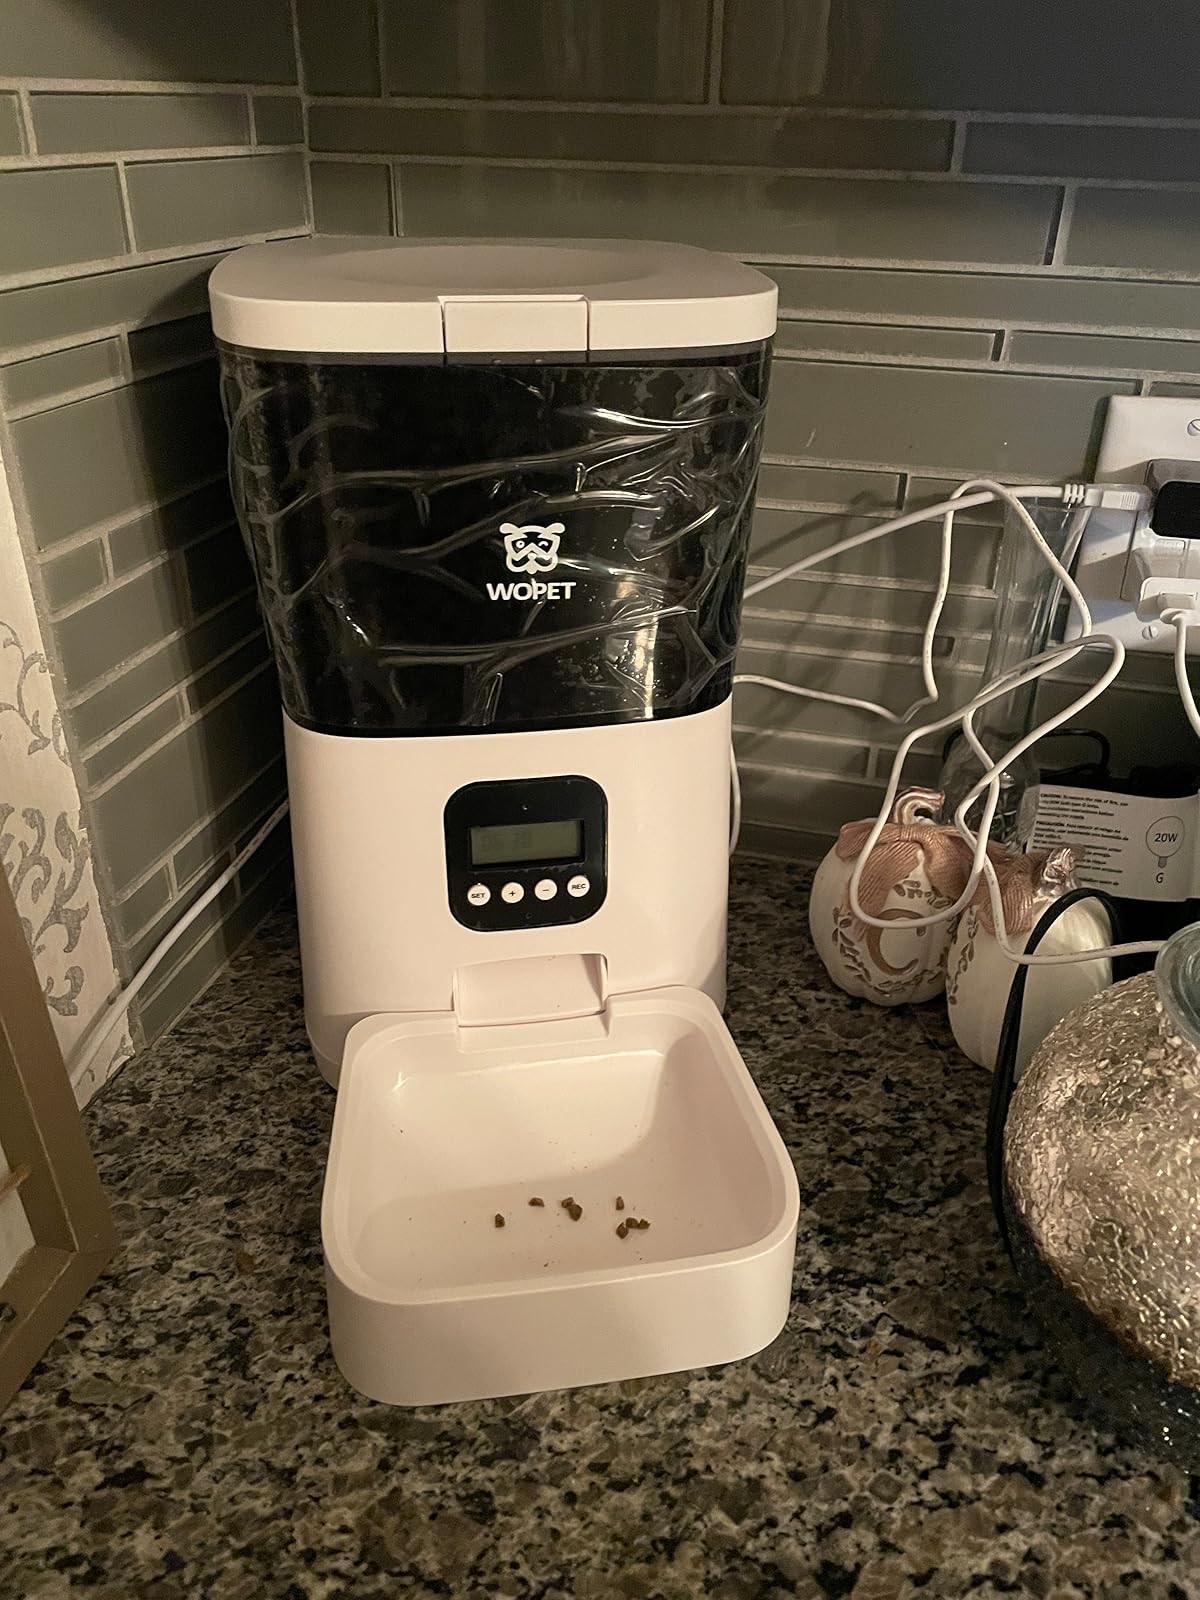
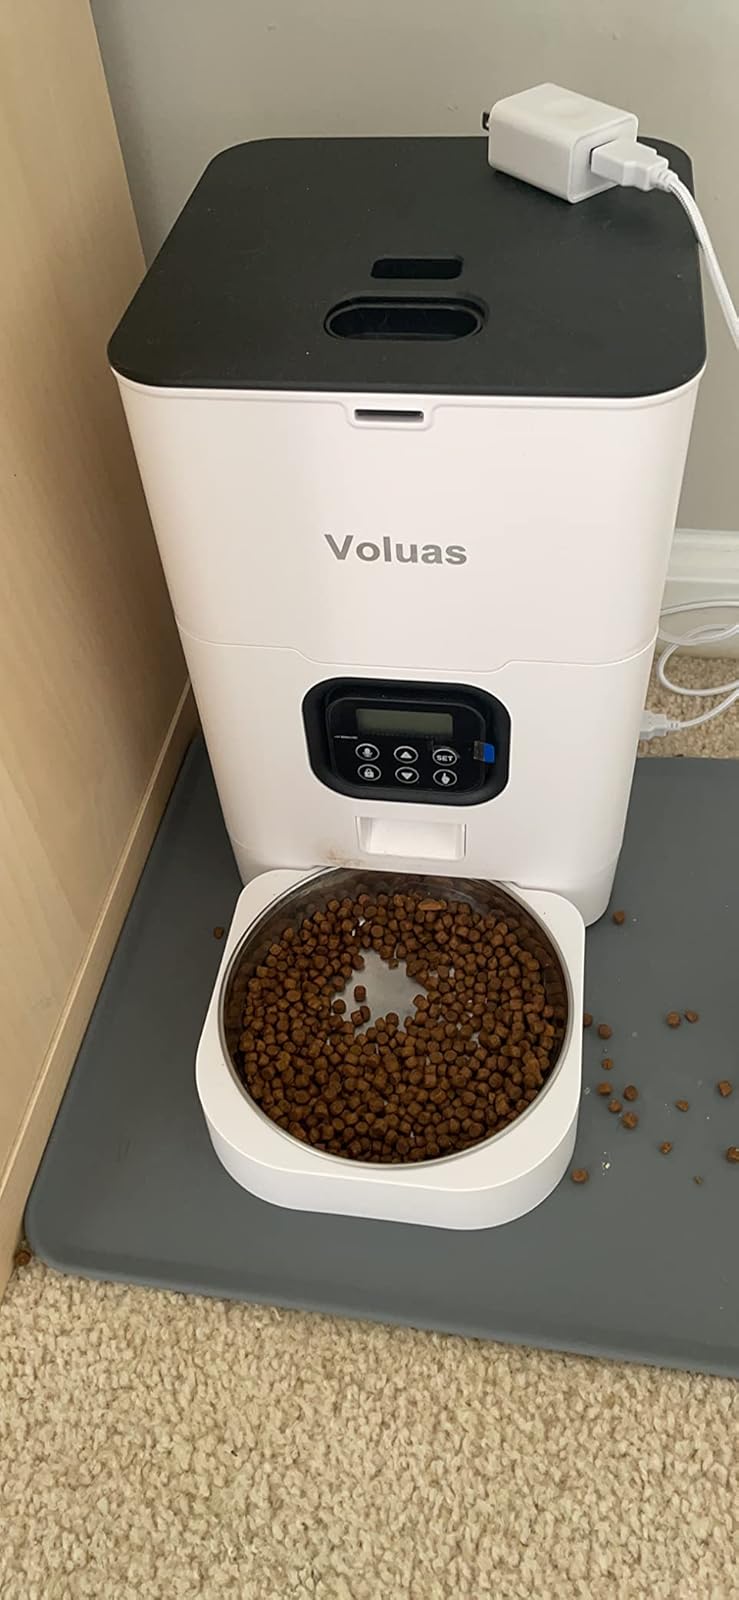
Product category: items_feeder
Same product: no